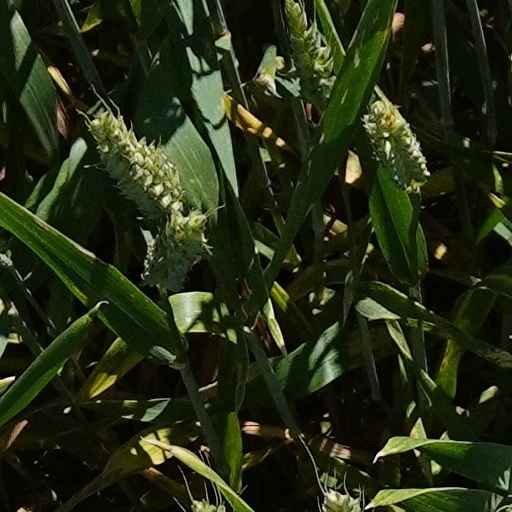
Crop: wheat